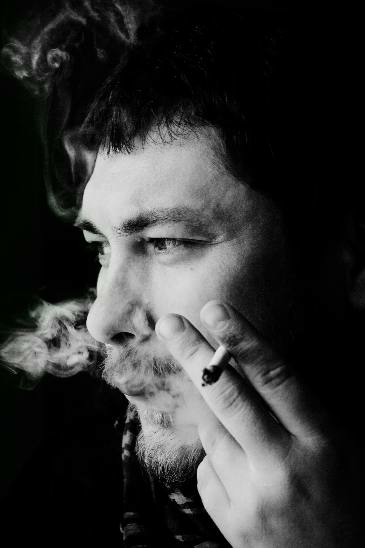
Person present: Yes